Imperial Roman army

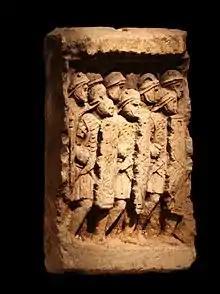
Imperial Roman legionaries in testudo formation, a relief from Glanum, a Roman town in what is now southern France that was inhabited from 27 BC to 260 AD

Augustus modified the command structure of the legion to reflect its new permanent, professional nature. In Republican tradition (but ever less in practice), each legion was under six equestrian military tribunes who took turns to command it in pairs. But in the late Republic, military tribunes were eclipsed by higher-ranking officers of senatorial rank called "legati" ("literally "envoys"). A proconsul (Republican governor) might ask the senate to appoint a number of "legati" to serve under him e.g., Julius Caesar, Augustus' grand-uncle and adoptive father, had five, and later ten, "legati" attached to his staff when he was governor of Cisalpine Gaul (58–51 BC). These commanded detachments of one or more legions at the governor's behest and played a critical role in the conquest of Gaul. But legions still lacked a single, permanent commander. This was provided by Augustus, who appointed a "legatus" to command each legion with a term of office of several years. The ranking senatorial military tribune ("tribunus militum laticlavius") was designated deputy commander, while the remaining five equestrian tribunes served as the legatus' staff officers. In addition, Augustus established a new post of "praefectus castrorum" (literally "prefect of the camp"), to be filled by a Roman knight (often an outgoing "centurio primus pilus", a legion's chief centurion, who was usually elevated to equestrian rank on completion of his single-year term of office). Technically, this officer ranked below the senatorial tribune, but his long operational experience made him the legion commander's "de facto" executive officer. The prefect's primary role was as the legion's quartermaster, in charge of legionary camps and supplies.